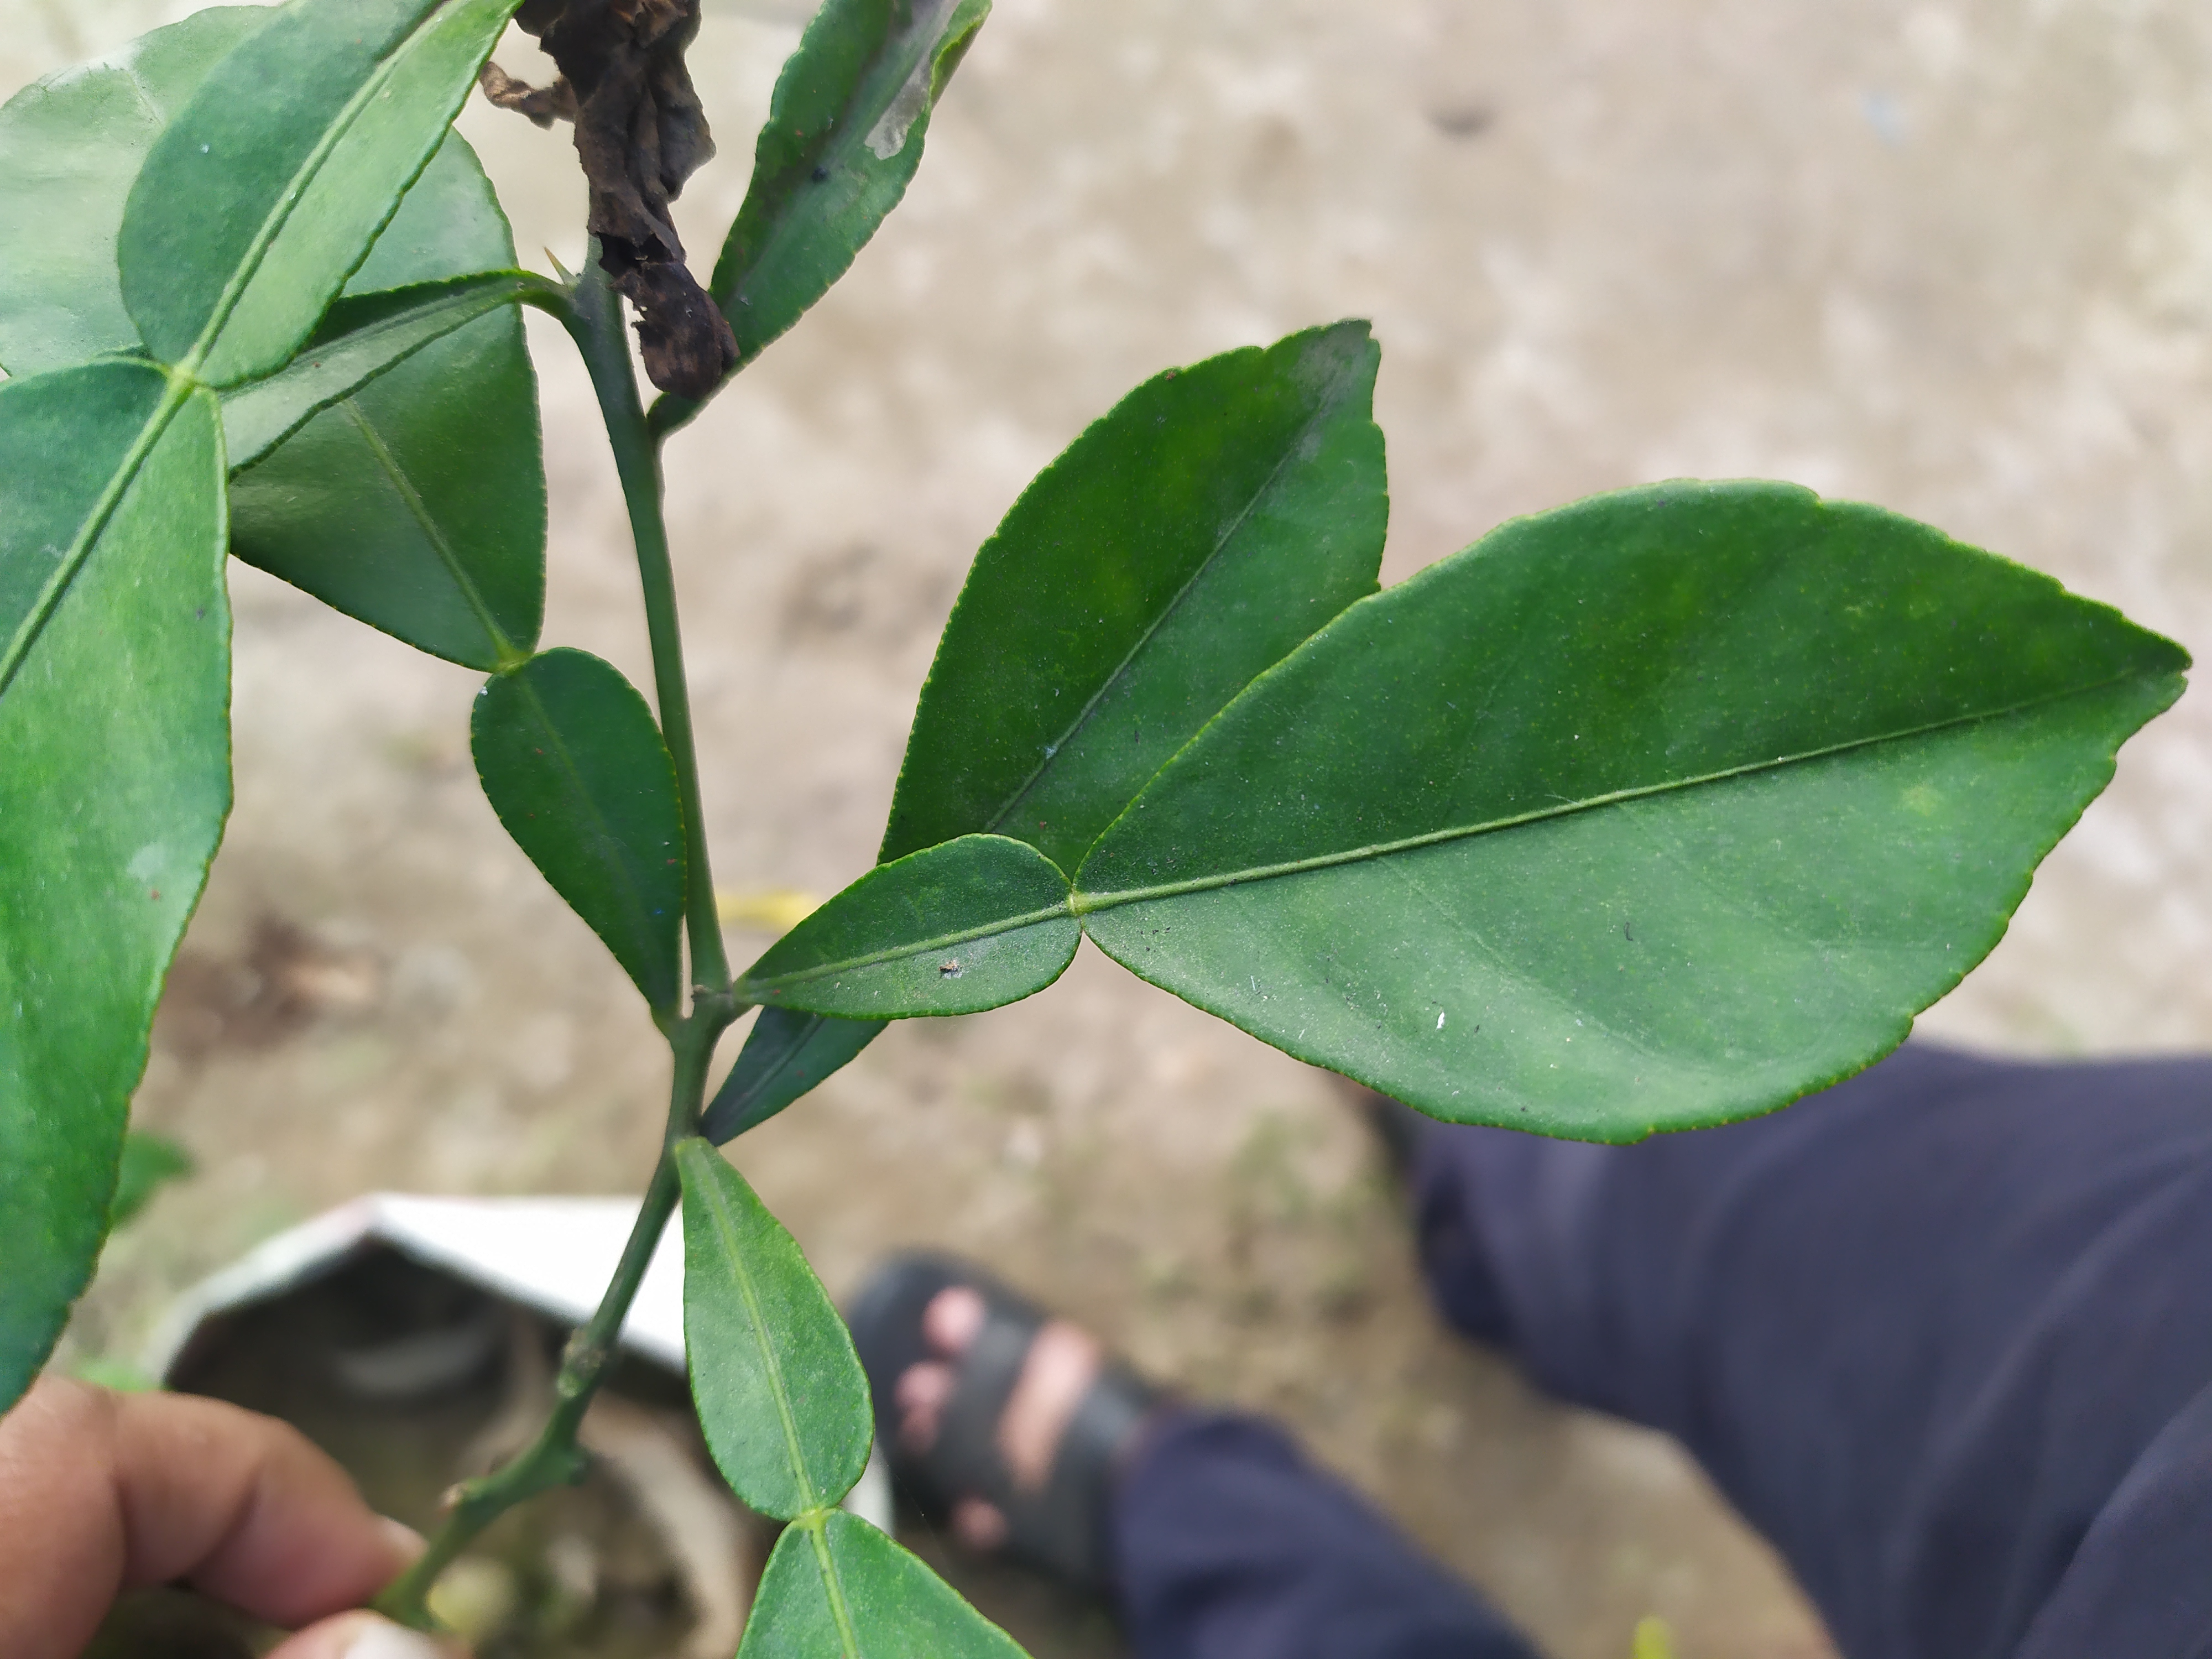
Mandarin leaf variety: Nagpuri